Alberto del Canto

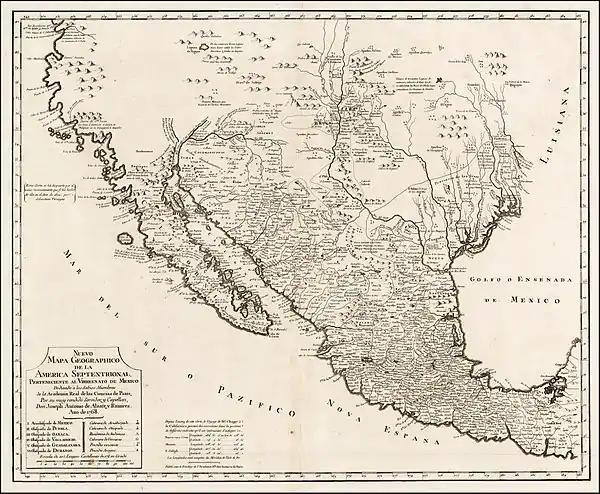

Also a group of Biscayan and Portuguese headed by Martín de Gamón was incorporated, same that by rebel and troublemaker in 1563 he was ordered to give a club in the San Juan Valley. With the death of the leader the group dispersed. Some of those now led by Martín López de Ibarra as governor were: Alberto del Canto, Diego de Montemayor, Gaspar Castaño de Sosa and other future collaborators of Luis de Carvajal y de la Cueva.